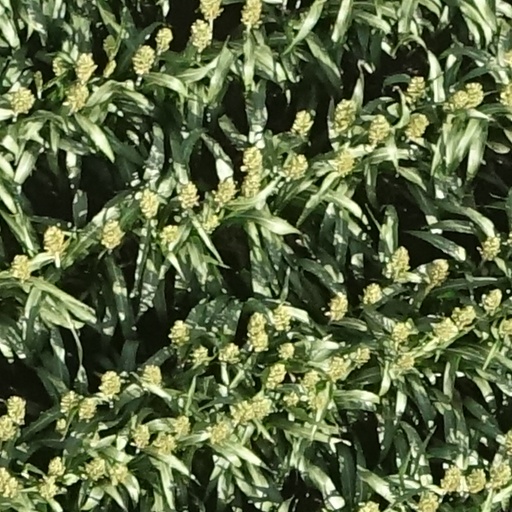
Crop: sorghum